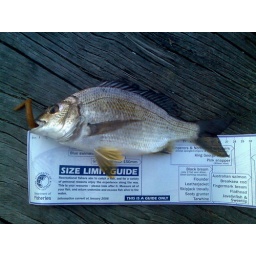
Bream caught in the swan river on soft plastics